Great Fulford

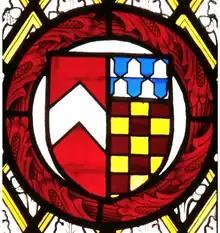
Arms of Fulford impaling Chichester ("Chequy or and gules, a chief vair"), 19th c. stained glass, east window of Fulford Chapel in Dunsford Church

Francis Fulford (1704–1749), Sheriff of Devon in 1744. He married Ann Chichester, a daughter of Sir Arthur Chichester, 3rd Baronet (died 1717), MP for Barnstaple of Youlston Park, Shirwell, from one of the most ancient and prominent families of North Devon, formerly of Raleigh, Pilton, near Barnstaple, which seat he sold in 1689 and moved to Youlston. He had 11 children, 8 sons (5 of whom died as infants) and 3 daughters, including: